Paisa Ya Pyar

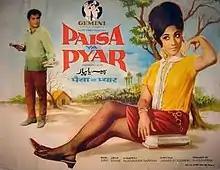

Paisa Ya Pyar is a 1969 Indian Hindi-language film directed by Jawar N. Sitaraman. The film stars Ashok Kumar, Biswajeet, Mala Sinha, Tanuja and Shashikala. The lyrics were written by Sahir Ludhianvi. The film was a remake of the Tamil film "Panama Pasama".